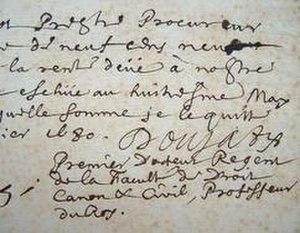
Lettre autographe de l'académicien Jean Doujat au sujet de sa rétribution par le Collège de France (25 janvier 1680)
Jean Doujat était un avocat, jurisconsulte, professeur de droit canon au Collège royal, docteur-régent à la faculté de droit de Paris et historien français, qui fut l'historiographe de Louis XIV.